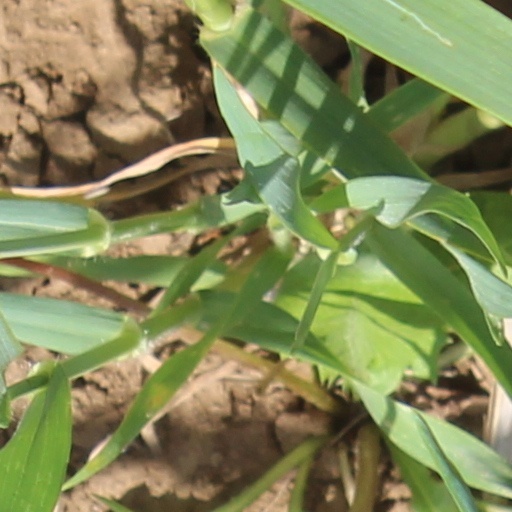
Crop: wheat